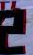
Number: 2